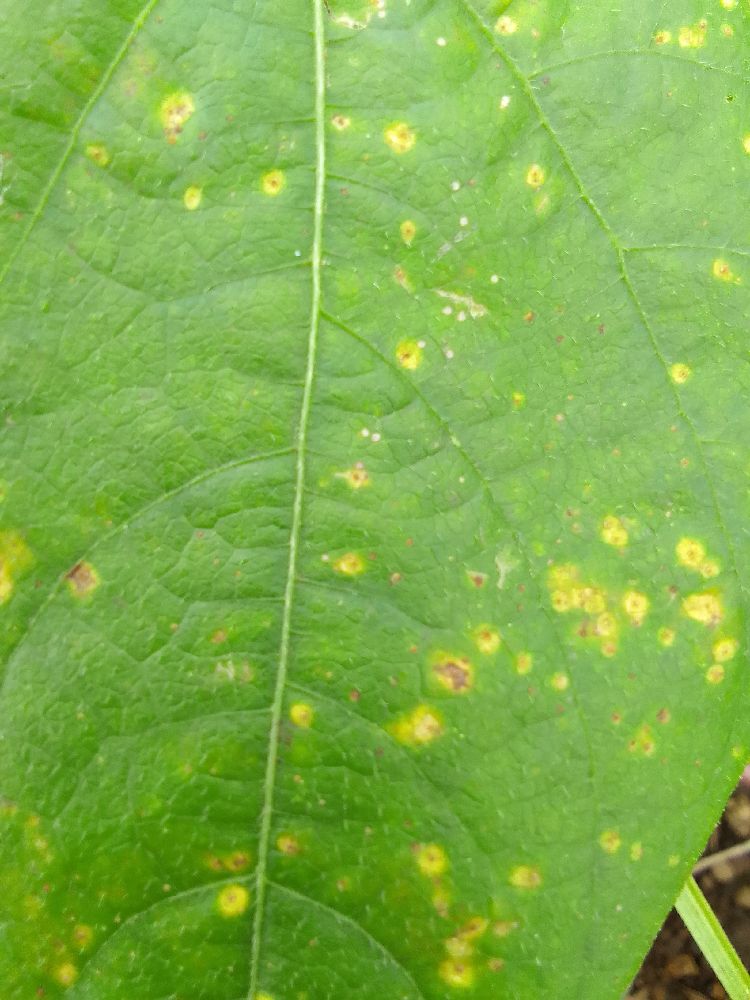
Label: rust